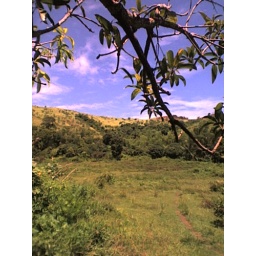
just blue skies, viewed from under the mango tree